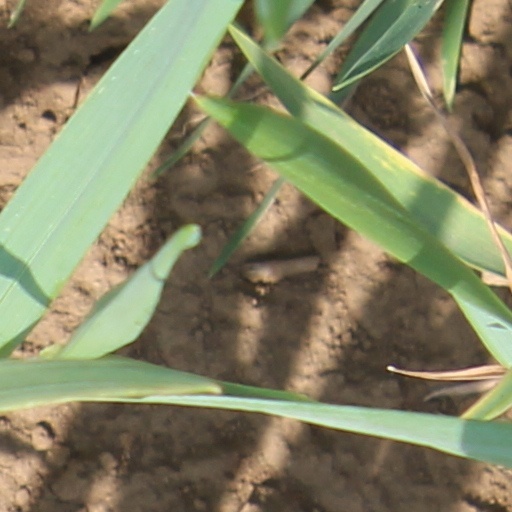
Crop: wheat